Cape Qualified Franchise

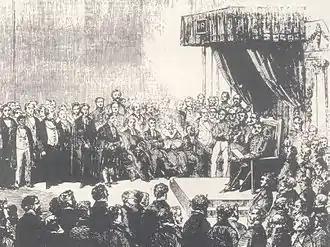
Engraving of the first opening of the Cape Parliament in 1854. The new constitution barred discrimination on the basis of race or colour and, in principle at least, the Parliament and other government institutions at the time were explicitly colour-blind.

The Cape Qualified Franchise was the system of multi-racial franchise that was adhered to in the Cape Colony, and in the Cape Province in the early years of the Union of South Africa. Qualifications for the right to vote at parliamentary elections were applied equally to all men, regardless of race.